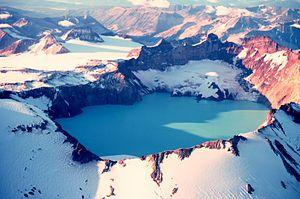
Le Carcajou est un roman de l'écrivain Bernard Clavel paru en 1996 aux éditions Robert Laffont.
Le mont Katmai est un volcan des États-Unis situé en Alaska, dans le parc national et réserve de Katmai. Cette montagne est couronnée par une caldeira renfermant un lac et formée au cours de l'éruption de 1912, la seule connue de ce volcan.
Un lac acide est un lac, généralement d'origine volcanique tel un lac de cratère ou un maar, dont les eaux se sont acidifiées par dissolution de gaz volcaniques.
Cet article traite de la géographie de l'Alaska. L'État de l'Alaska aux États-Unis occupe le territoire d'une péninsule située à l'extrême nord-ouest du continent nord-américain prolongée par une bande côtière le long du Nord de la Colombie-Britannique.
L’Alaska est le 49ᵉ État des États-Unis, dont la capitale est Juneau et la plus grande ville Anchorage, où habite environ 40 % de la population de l'État. Avec une superficie totale de 1 717 854 km², il est l'État le plus étendu et le plus septentrional du pays, mais l'un des moins peuplés, ne comptant que 731 545 habitants en 2019.
Un lac de cratère est un lac qui se forme dans un cratère volcanique, une caldeira ou un maar. La dépression due à ces formations géologiques se remplit grâce aux précipitations et crée un lac qui s’approfondit graduellement jusqu’à trouver un équilibre entre le taux de précipitations et ceux de l’évaporation et de l’absorption des sols, mais aussi parfois le débord d’une des rives du lac limite sa croissance. Les lacs de cratère formés au-dessus de cheminées volcaniques sont souvent appelés lacs volcaniques, et leurs eaux sont typiquement acides, saturées qu’elles sont de gaz volcaniques, et troubles avec une couleur glauque. Les lacs situés sur des volcans endormis ou inactifs ont tendance à avoir des eaux fraîches, et la clarté de leurs eaux est souvent exceptionnelle grâce à l’absence de courants et de sédiments.